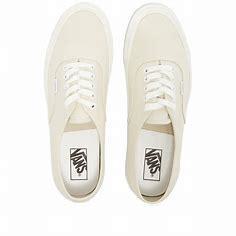
Brand: Vans
Model: UA Authentic 44 DX